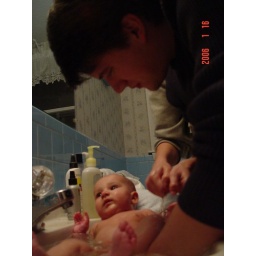
Sophia's bath in the bathroom sink.